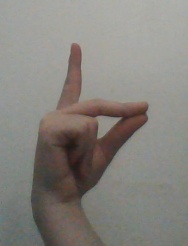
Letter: ta